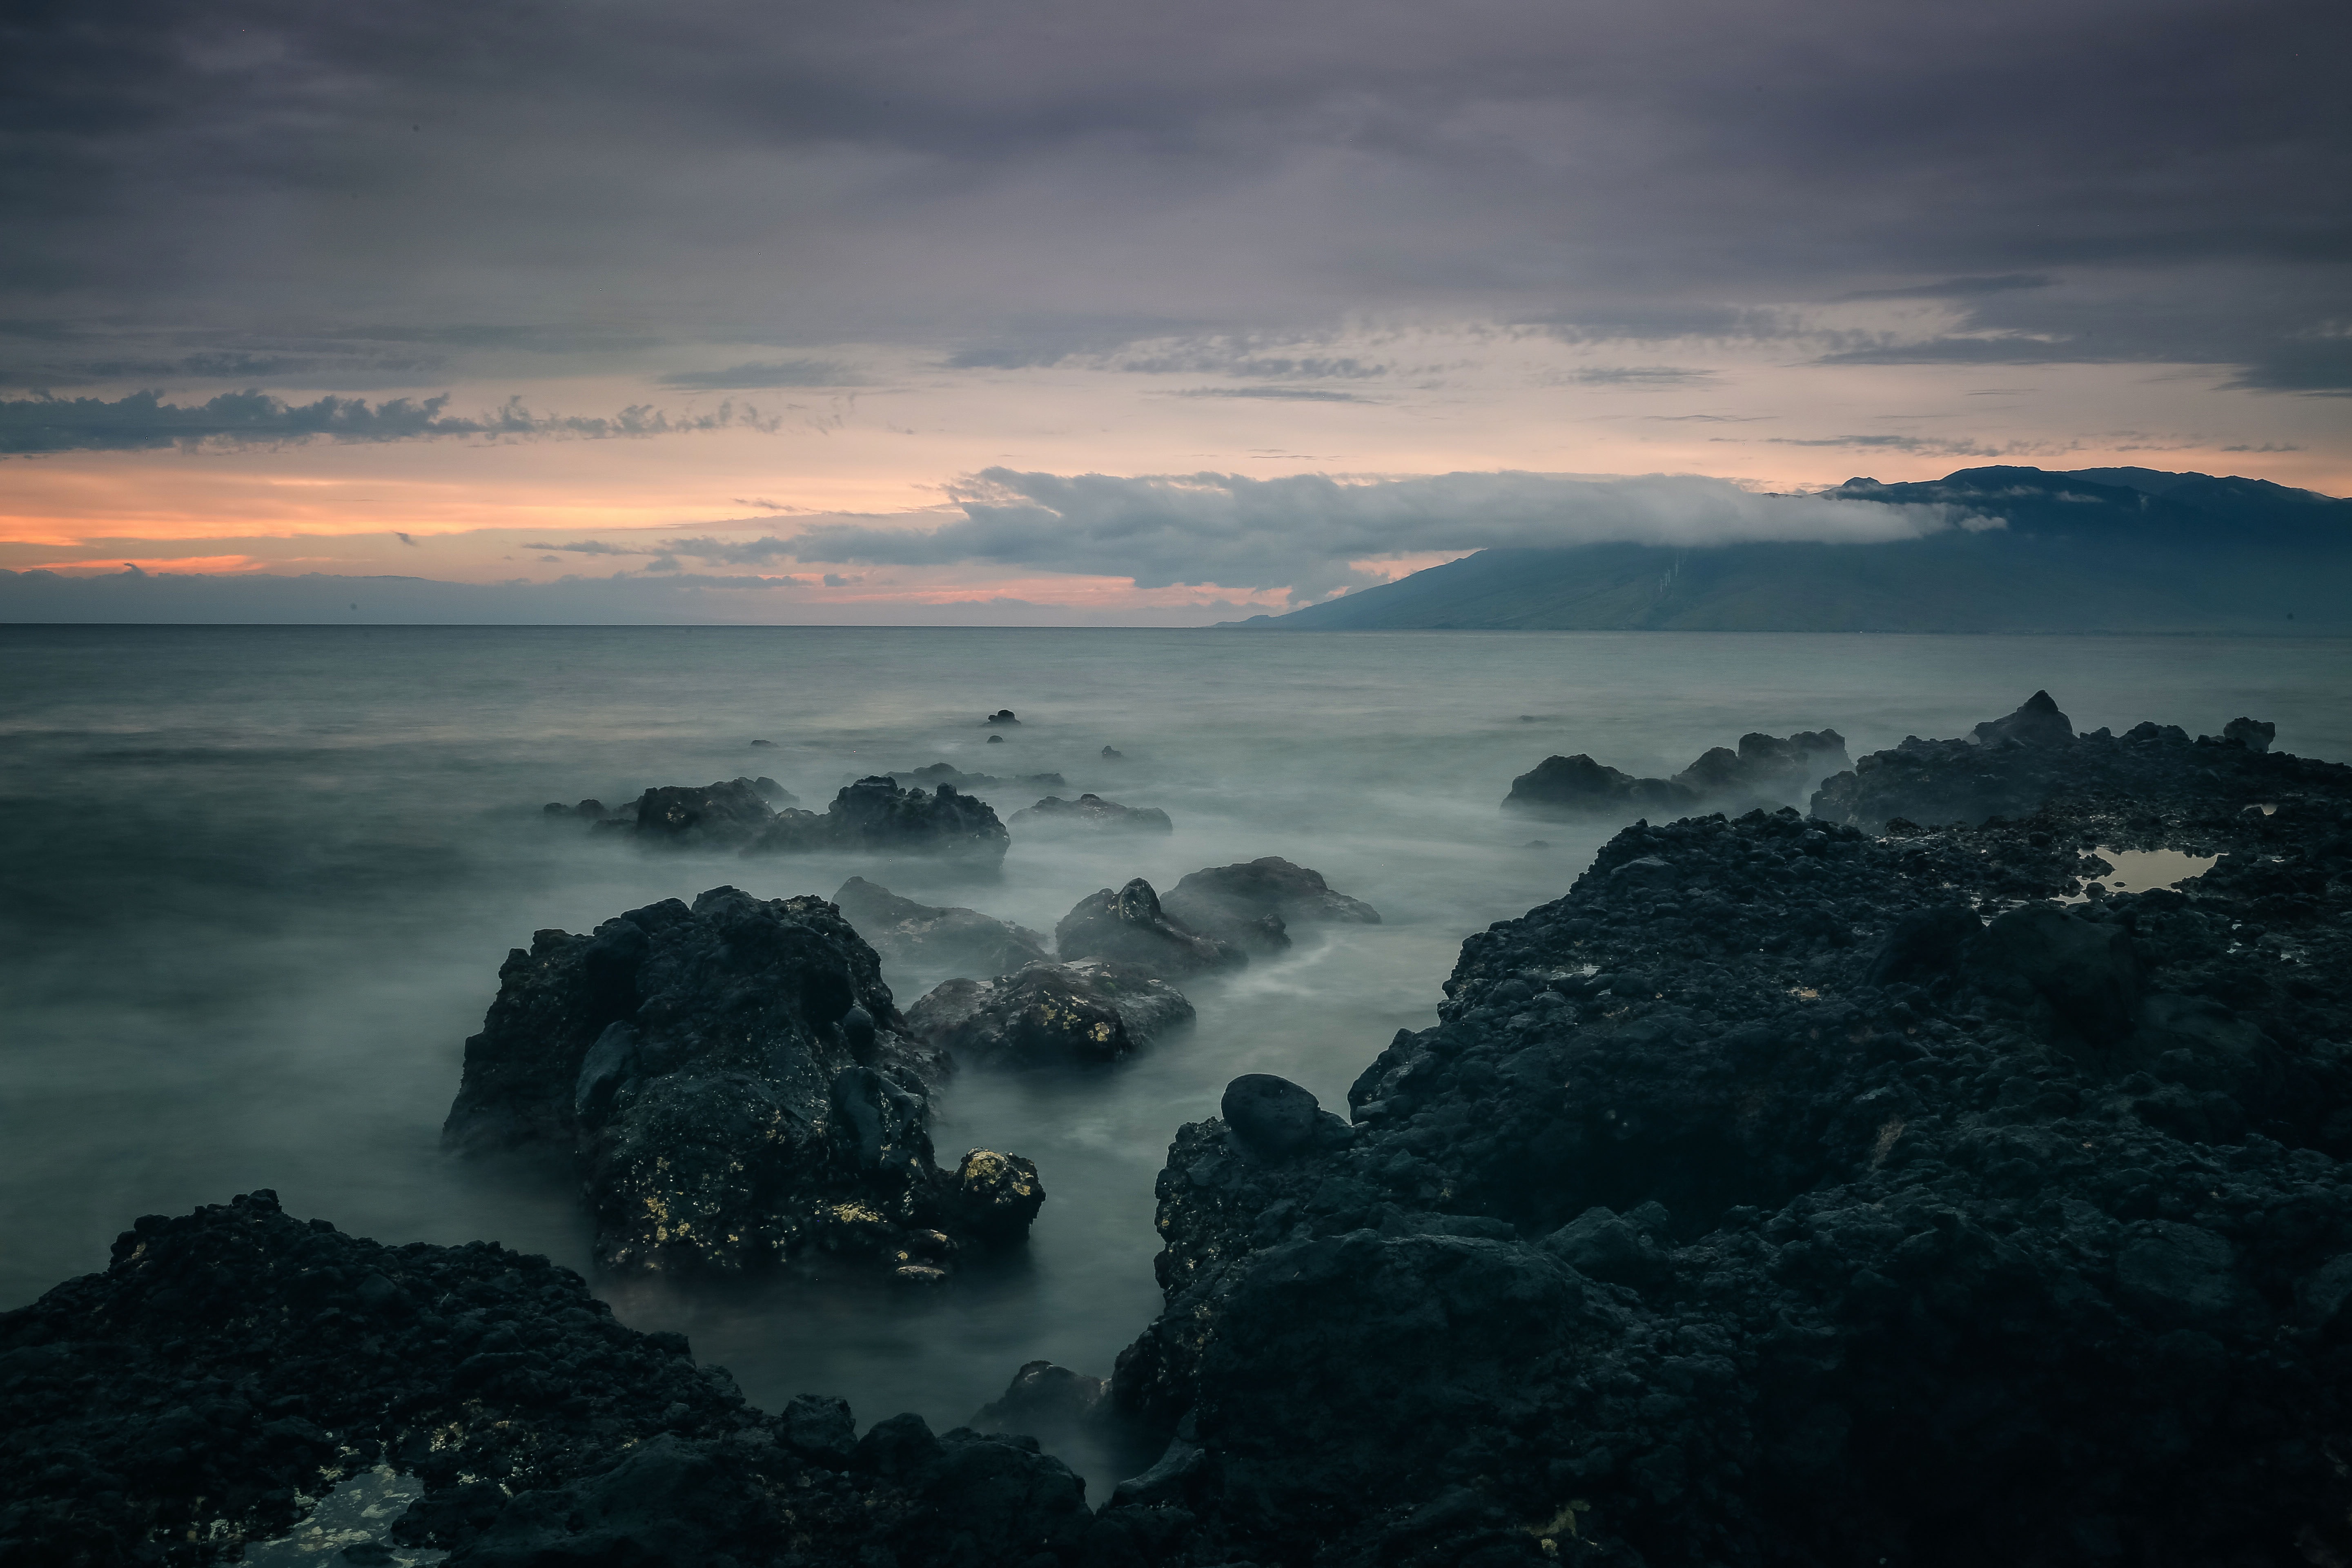
sky, sea, nature, water, ocean, cloud, horizon, atmospheric phenomenon, coast, wave, rock, natural landscape, shore, morning, wind wave, atmosphere, headland, evening, dusk, coastal and oceanic landforms, calm, dawn, sunset, landscape, sunrise, beach, sunlight, promontory, photography, tropics, meteorological phenomenon, sound, hill, bay, tide, terrain, mountain, night, skerry, cliff